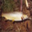
Label: trout